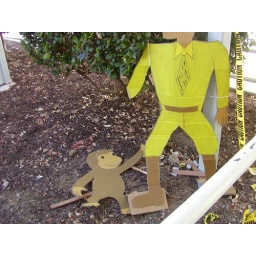
The man in the yellow hat and curious george